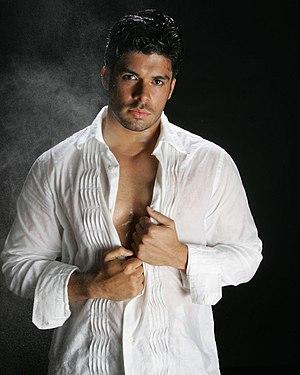
Jerry Rivera, né le 31 juillet 1973 à Santurce, Porto Rico, est un chanteur de salsa romantica.